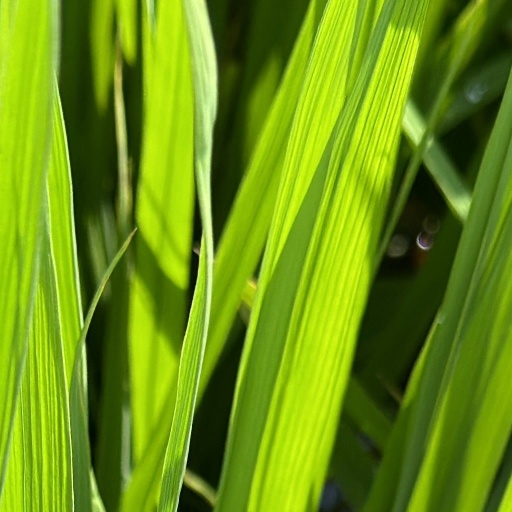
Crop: rice